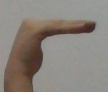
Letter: haa